James Mathews Leigh

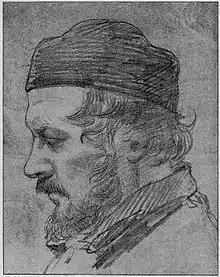
Portrait by Henry Stacy Marks

James Mathews Leigh (1808 – 20 April 1860) was an English art educator, painter, writer, dramatist and critic. He is best known as the founder of a popular private art school in London known as "Leigh's Academy", which eventually became the present day Heatherley School of Fine Art.